Edward Gibson (painter)

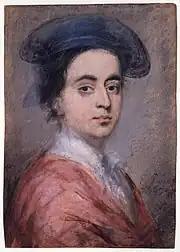

Edward Gibson (1668/9–1701) was an English portrait painter and draughtsman. He excelled in crayon work.